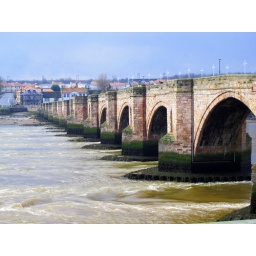
berwick bridge over river